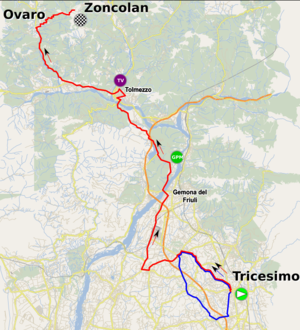
La 29ᵉ édition du Tour d'Italie féminin a lieu du 6 au 15 juillet 2018. La course fait partie de l'UCI World Tour féminin. L'intégralité de la course se déroule en Italie du Nord. Le départ est donné de Verbania tandis que l'arrivée est située à Cividale del Friuli.